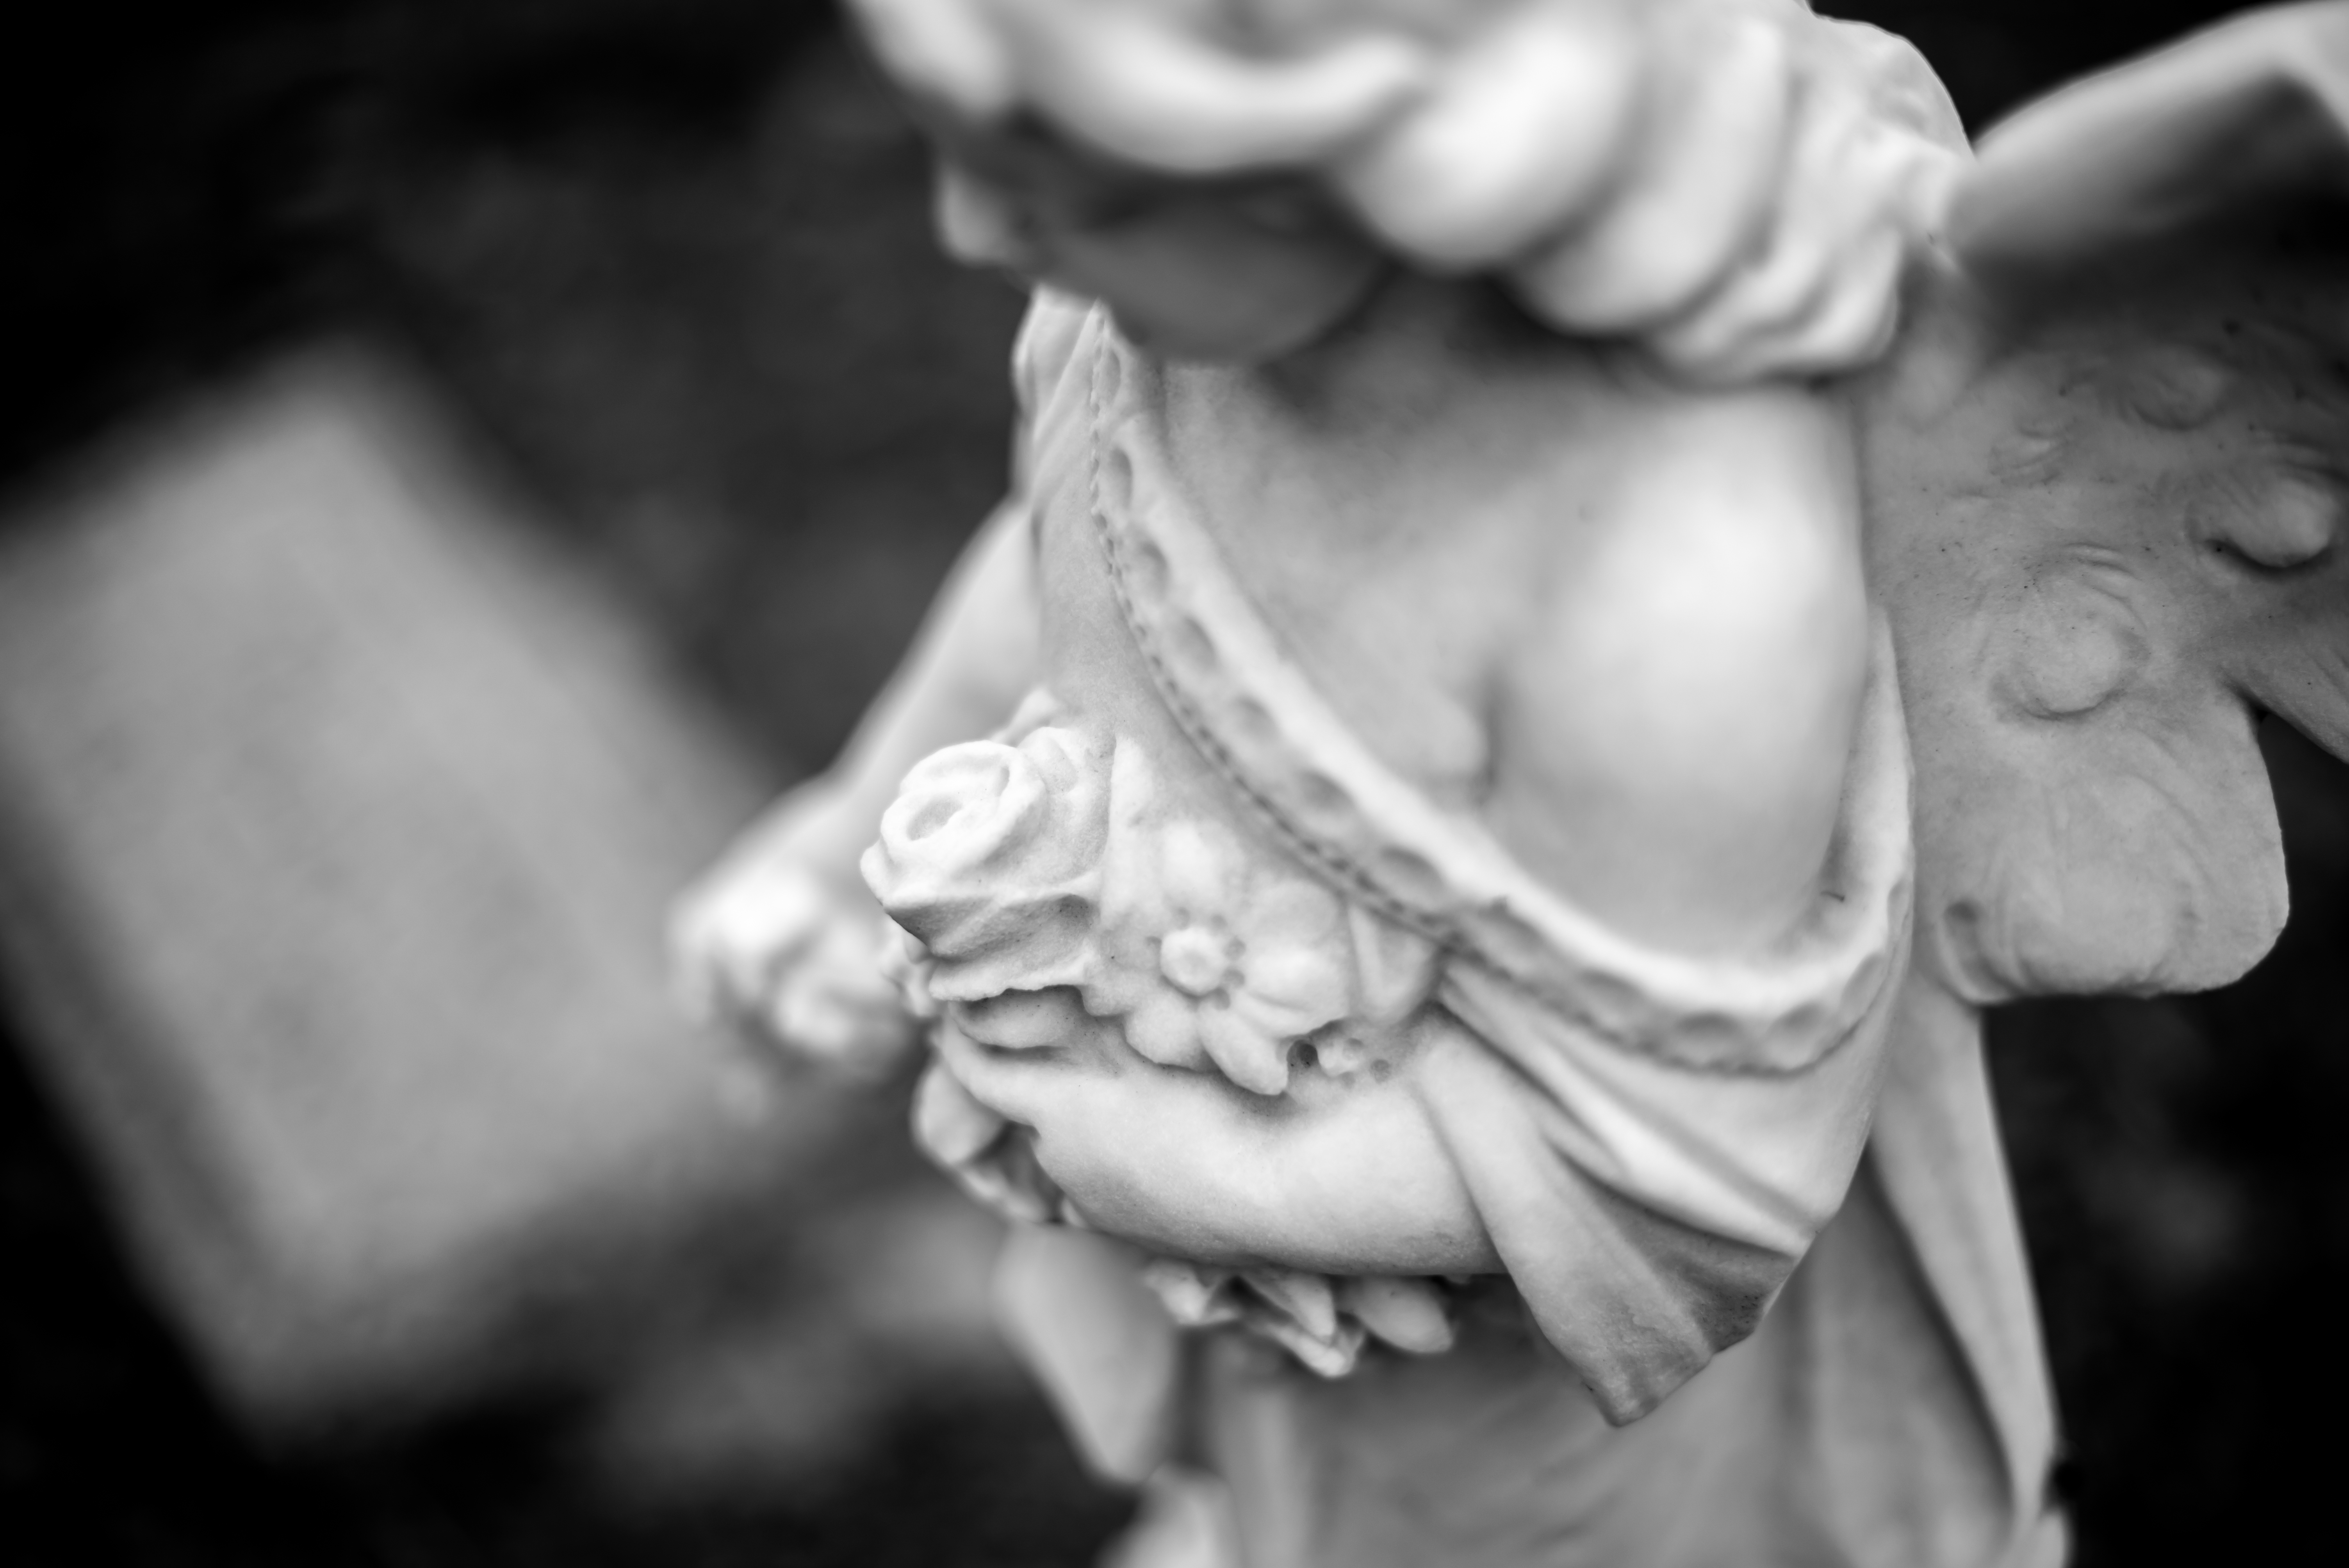
hand, light, bokeh, black and white, woman, white, photography, photo, statue, finger, heaven, nikon, cemetery, black, monochrome, bride, close up, photos, bw, blackandwhite, angel, art, 50mm, dress, wings, unitedstates, photograph, diffusedlight, 14, raw, texas, emotion, houston, nikond600, glenwood, diffused, glenwoodcemetery, interaction, littleangel, monochrome photography